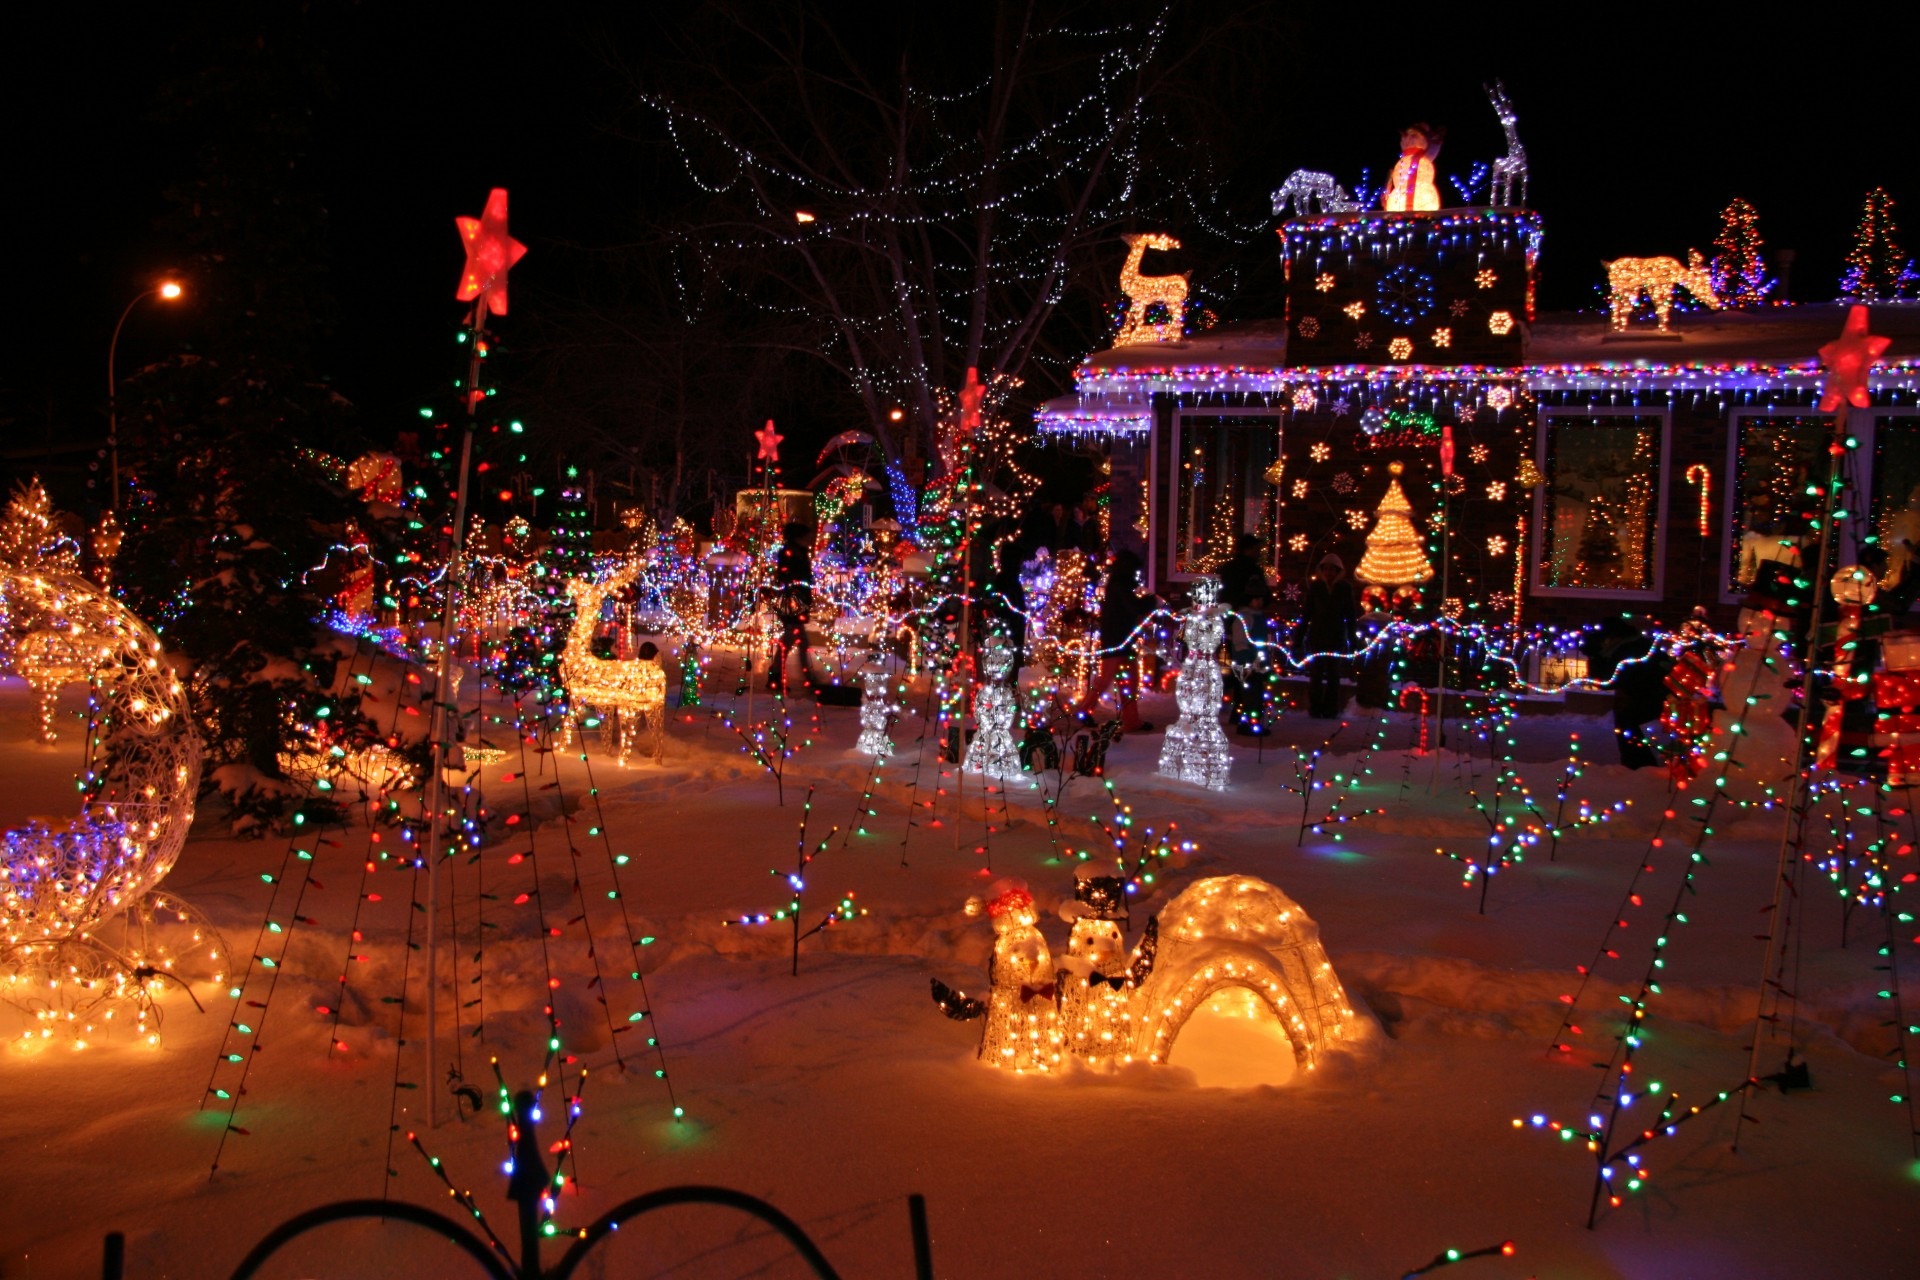
winter, light, night, star, celebration, decoration, color, usa, holiday, christmas, decor, modern, season, glitter, festive, celebrate, illuminated, sparkle, christmas decoration, festival, lights, fun, design, happy, holidays, bright, party, seasonal, magic, event, december, vibrant, brilliant, xmas, magical, traditional, illumination, effect, merry, christmas lights